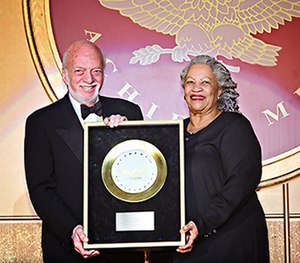
Harold Prince
Harold Prince var en amerikansk teaterinstruktør og producer. Han modtog i alt 21 Tony-priser for sit arbejde.